Óscar Freire

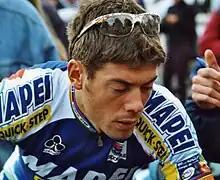
Freire with Mapei at the 2001 Paris-Tours

Freire joined Mapei in 2000. Upon joining the team, he spent his salary on a new family home for his parents and grandmother. It had been ranked best team since 1994. That year he won 11 races including two stages in the Vuelta a España. He also came third place in the UCI World Championship Road Race.